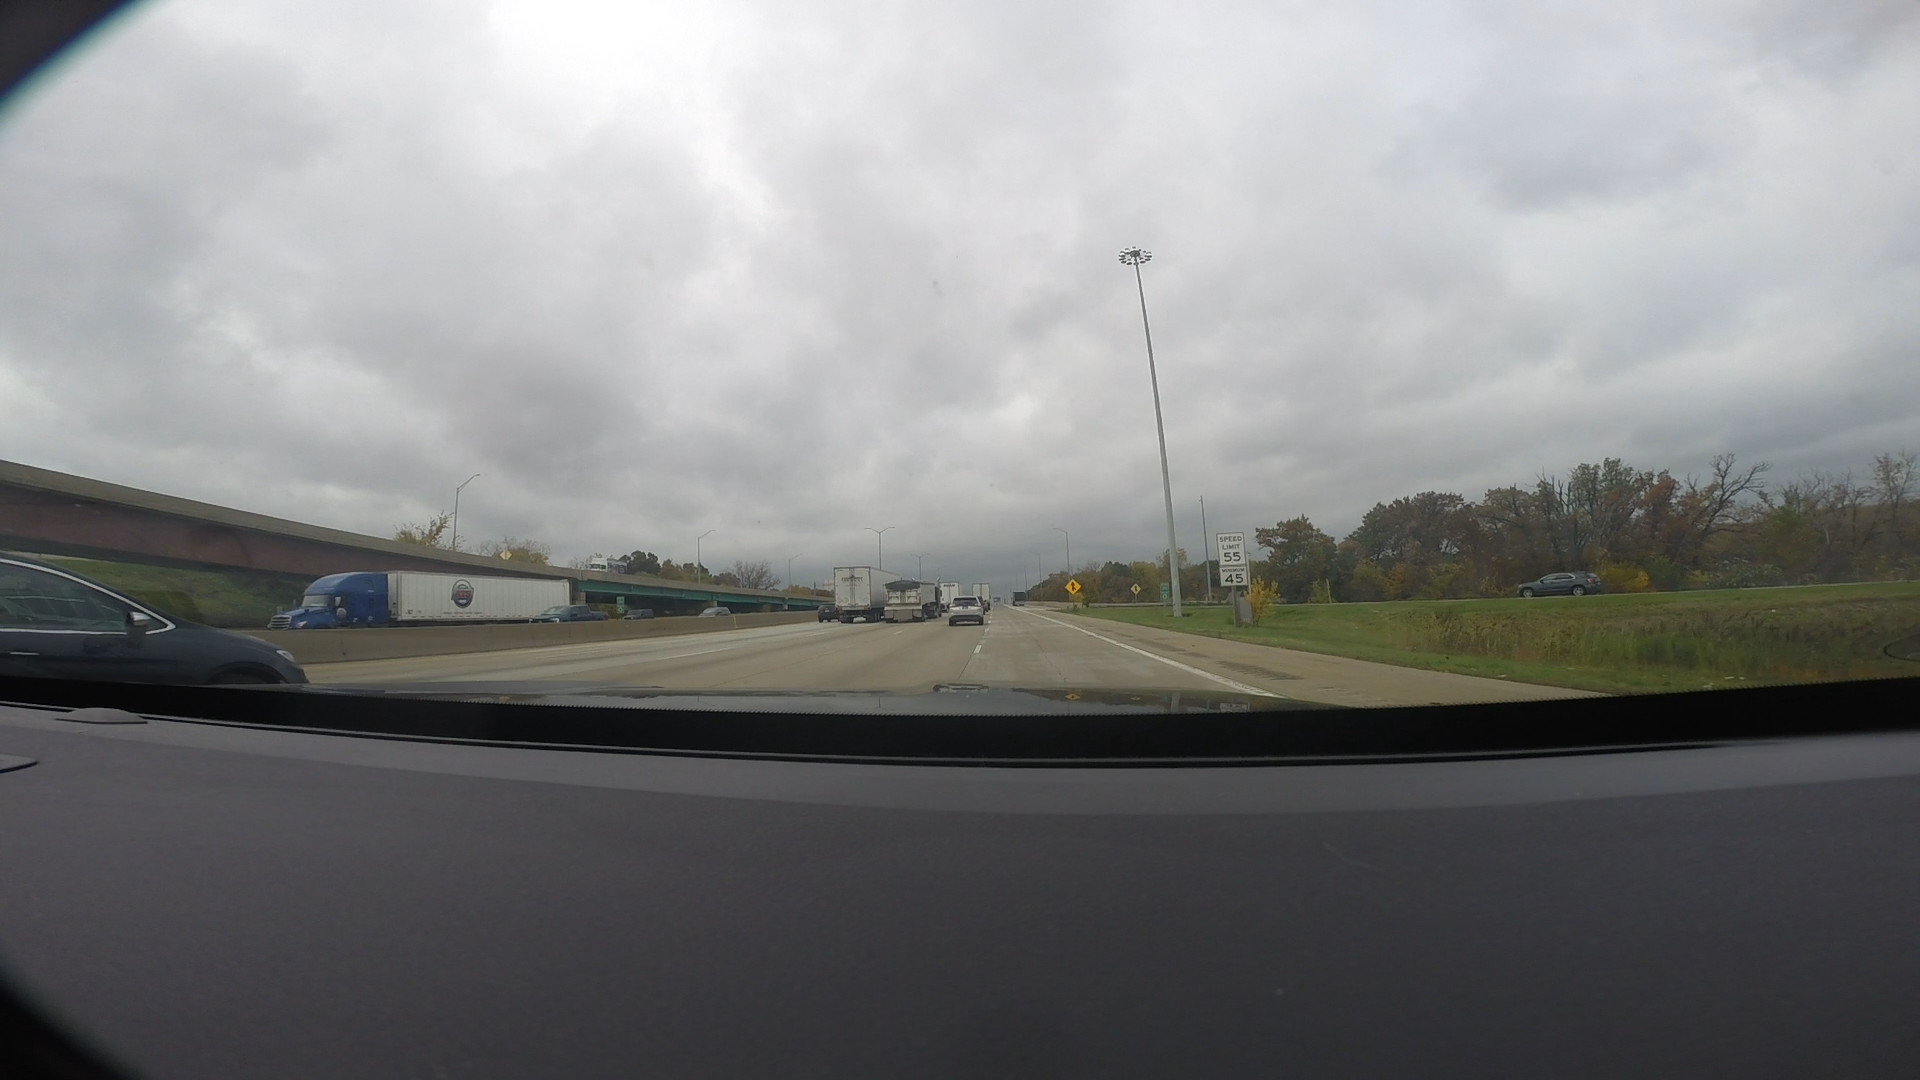
Speed limit sign label: mph55